Francisco Malespín

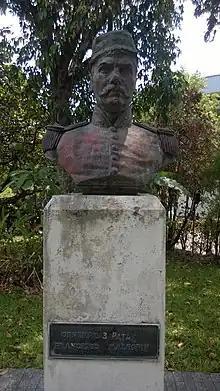
Bust of Francisco Malespín in the University of El Salvador.

With the support of Rafael Carrera and Francisco Ferrera, Malespín powerfully influenced the successive governments of Norberto Ramírez, Juan Lindo, José Escolástico Marín, Juan José Guzmán and Fermín Palacios. In 1842 his godfather, the priest Jorge de Viteri y Ungo, visited the Vatican where he managed to establish a diocese for El Salvador - which was created for him by Pope Gregory XVI through the Bull Universalis Ecclesia Procuratio on 28 September 1842, also elevating its parish to the rank of cathedral, known until then as El Sagrario Parish. On 28 January 1843, Viteri y Ungo was elected as the first Bishop of San Salvador, being consecrated the following day. On 25 September, he arrived in the city of San Salvador to take office and support his godson Malespín. On 7 February 1844, Fermín Palacios handed over the Presidency to General Malespín, who had been elected President of the Republic, for the constitutional period 1844 to 1846. As a representative of the conservatives, Malespín agreed with the Legislative Assembly to decree the restoration of the jurisdiction ecclesiastical to the Salvadoran Clergy, annulling the law of 26 August 1830 that had abolished said jurisdiction and that was issued during the government of the liberal José Damián Villacorta. On 25 October 1844, allied with the Honduran government in its fight against the Nicaraguan government, Malespín handed over the Presidency of the Republic to his vice president, General Joaquín Eufrasio Guzmán, and the Army Command to Calixto Malespín, his brother. Then he marched towards Nicaragua and in 1845 he occupied the city of León.